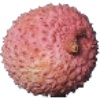
Label: Lychee 1